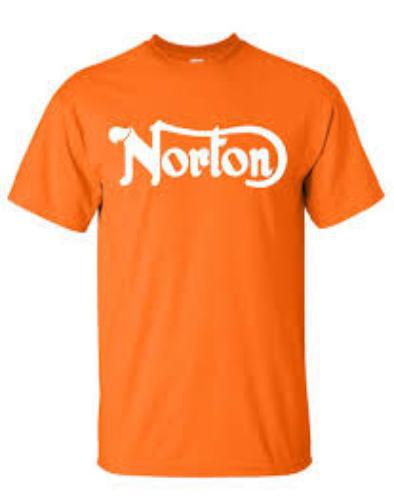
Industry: Necessities